Counterterrorism

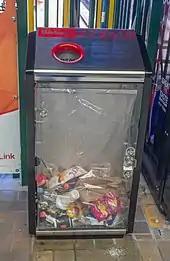
Transparent garbage bin installed at Central Station in Sydney, Australia. The bin's transparency allows police to easily examine its contents, discouraging the placement of bombs or weaponry inside.

The human security paradigm outlines a non-military approach that aims to address the enduring underlying inequalities which fuel terrorist activity. Causal factors need to be delineated and measures implemented which allow equal access to resources and sustainability for all people. Such activities empower citizens, providing "freedom from fear" and "freedom from want".